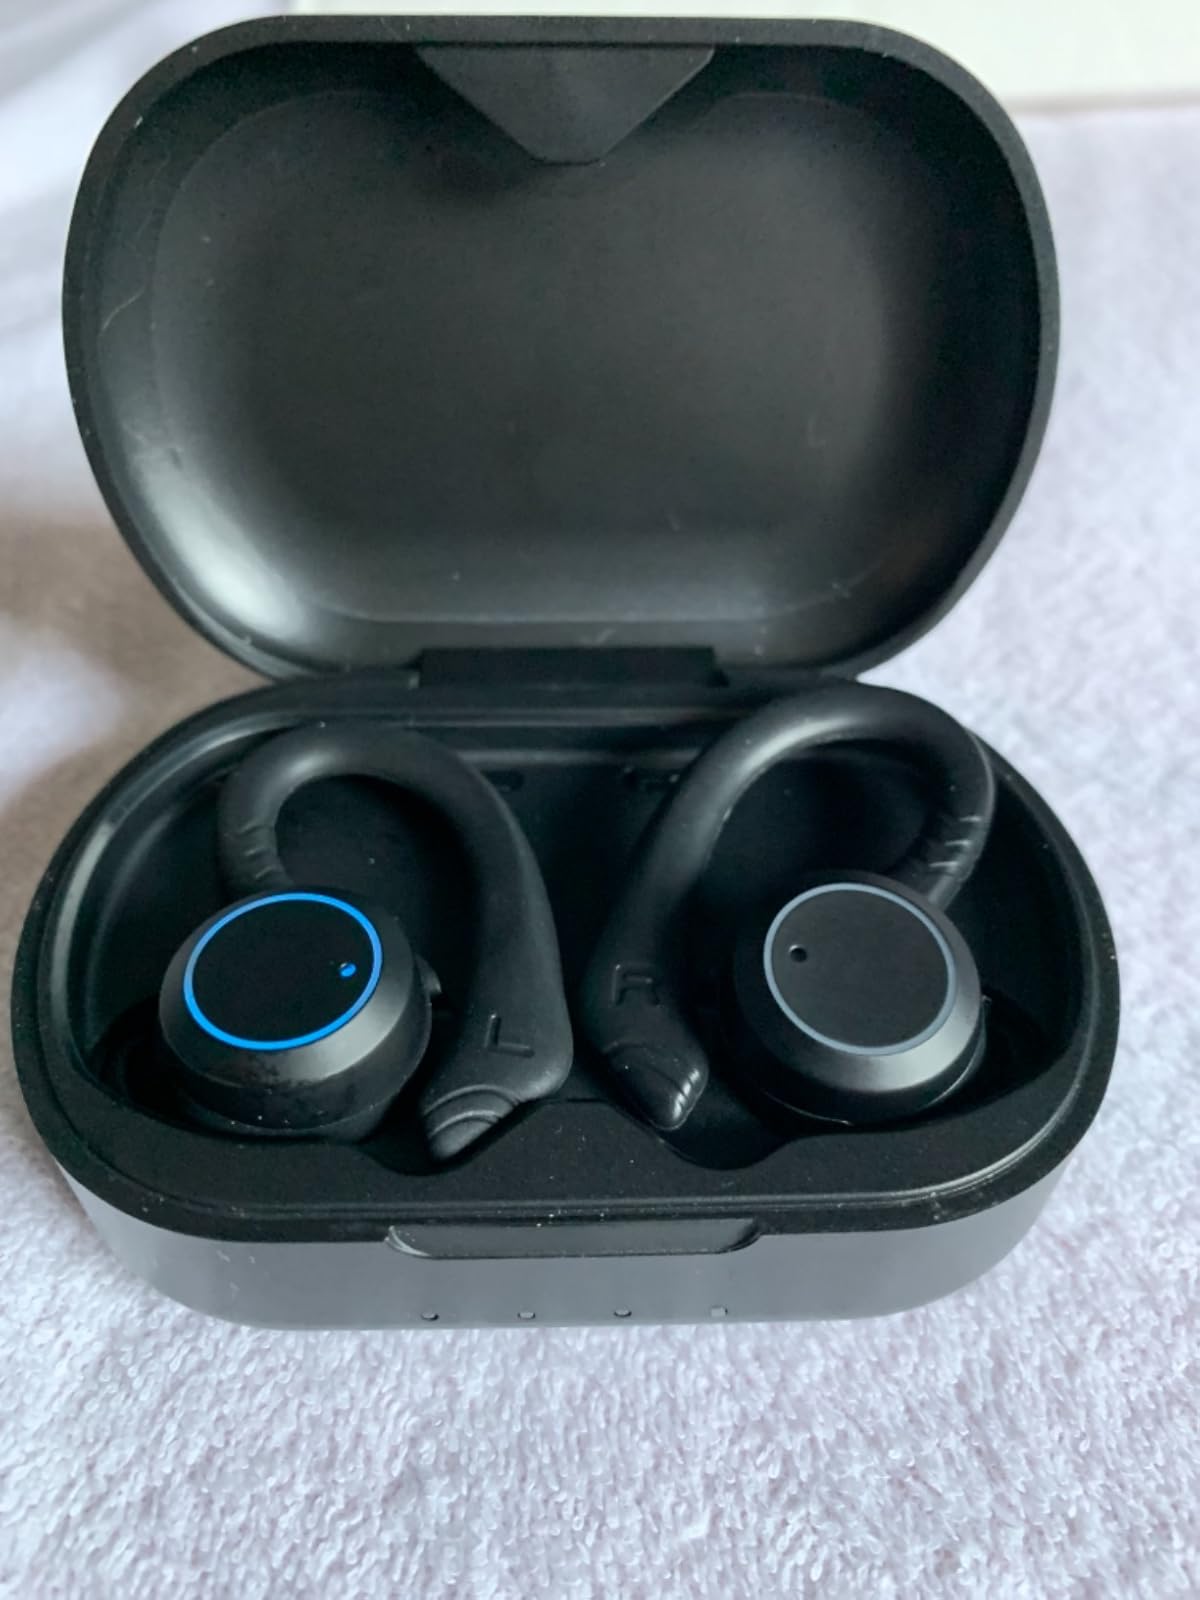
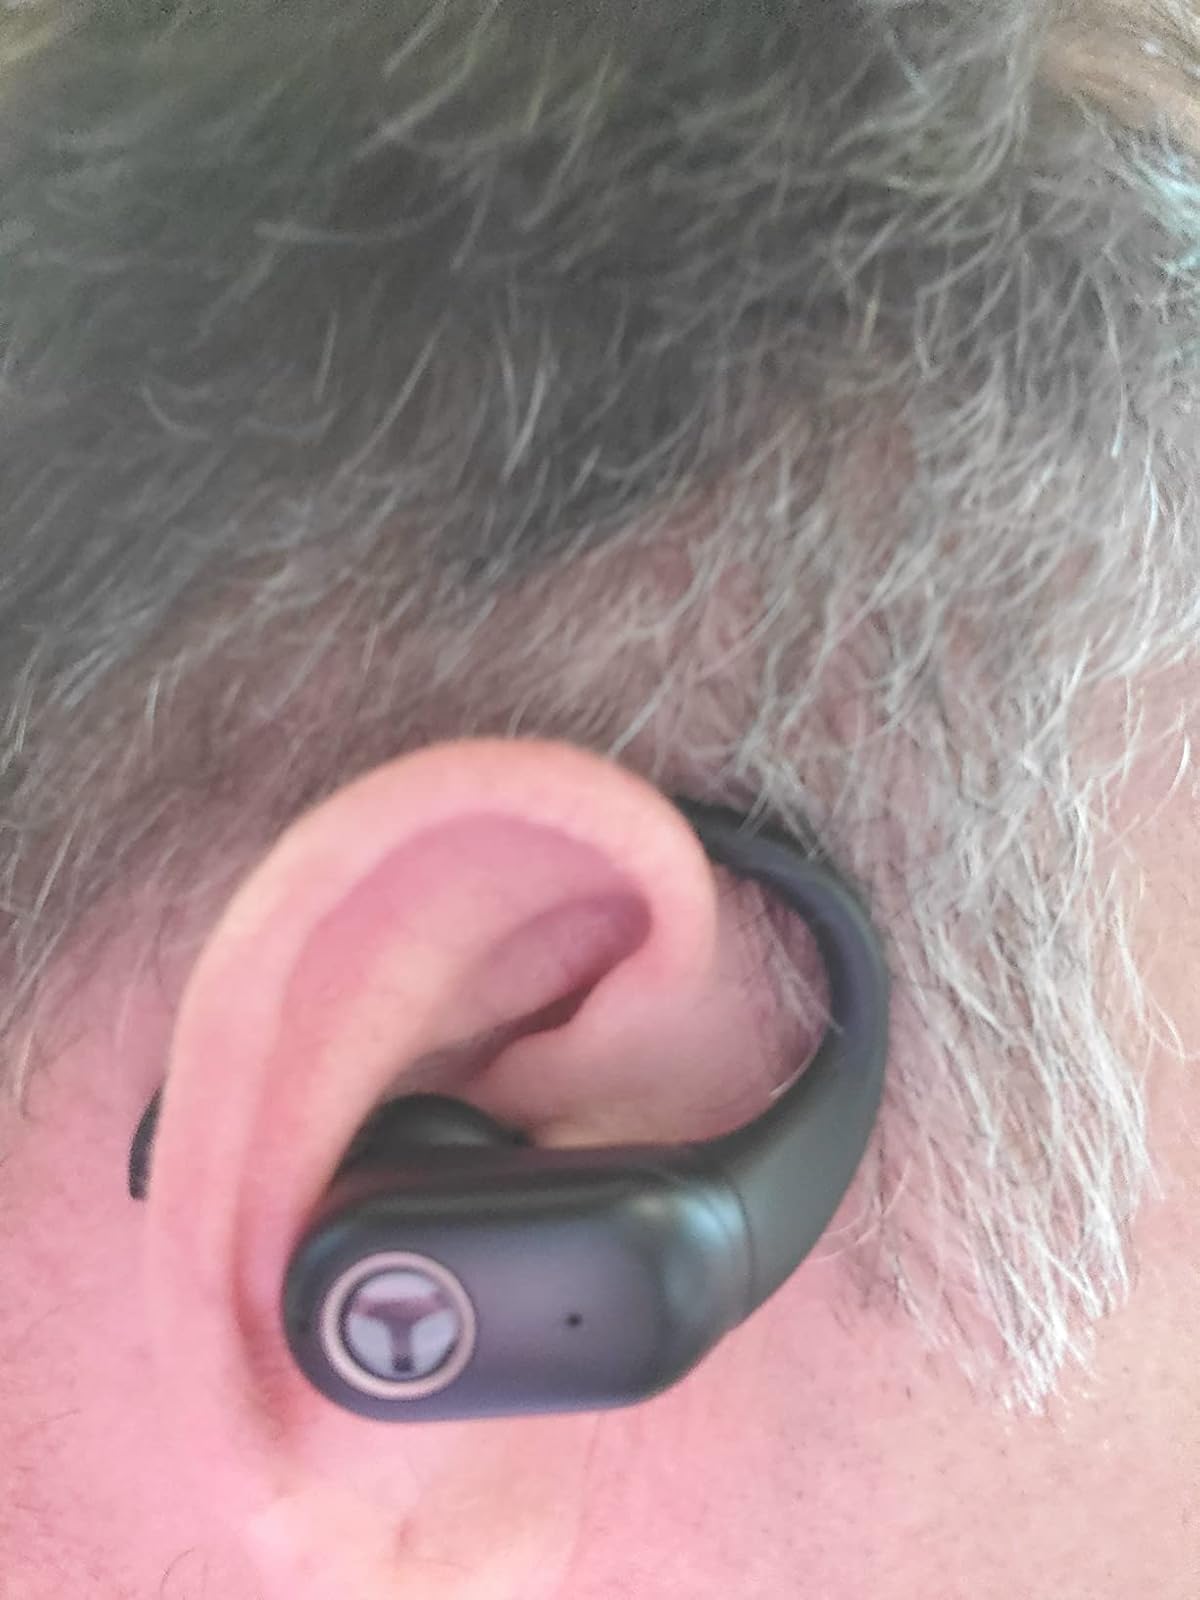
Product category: earbuds
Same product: no